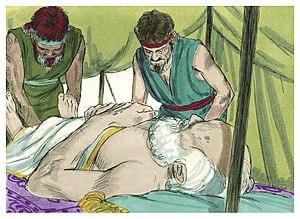
Illustration biblique du livre de la Genèse chapitre 35 עברית: 35 האיור המקראי של change me! פרק हिन्दी: {{{hi}}} अध्याय change me! की पुस्तक की बाइबिल चित्रण Bahasa Indonesia: Ilustrasi Alkitab dari Kitab Kejadian pasal 35 Italiano: Illustrazione biblica del libro della change me! Capitolo 35 日本語: change me!35章の本の聖書の実例 Jawa: Ilustrasi Alkitab saking Kitab Purwaning Dumadi pasal 35 한국어: change me! 35 장 장부의 성경 그림 Bahasa Melayu: Ilustrasi Alkitab dari Kitab Kejadian pasal 35